The Kill Hole

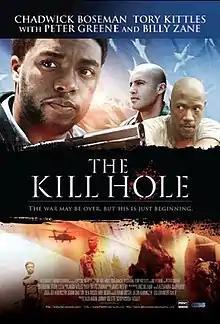
Theatrical release poster

The Kill Hole is a 2012 American action thriller war film written and directed by Mischa S. Webley and starring Chadwick Boseman, Tory Kittles, Dennis Adkins, Victoria Blake, Ted Rooney with Peter Greene and Billy Zane. It is Webley's directorial debut.